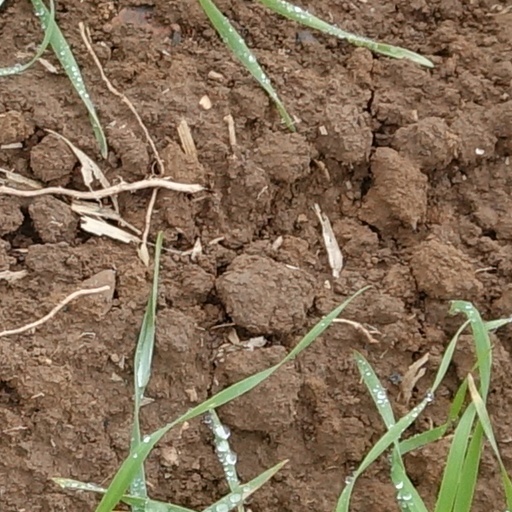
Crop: wheat